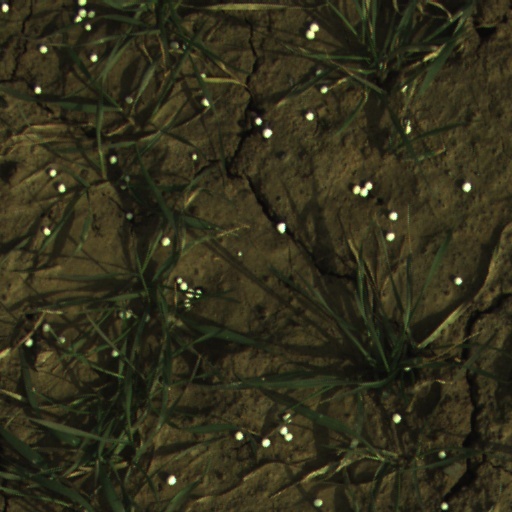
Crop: wheat